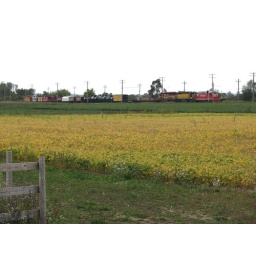
A three unit 16 car freight train operates for Members Weekend. Passengers in the caboooses learned about slack action.